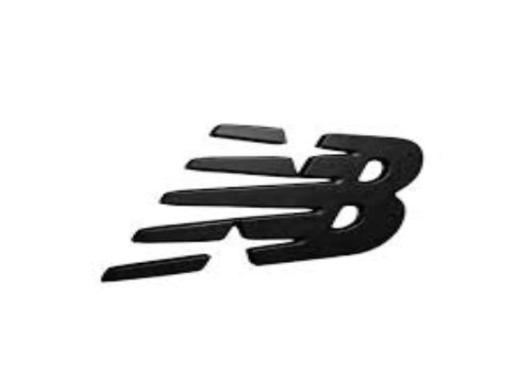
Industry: Clothes